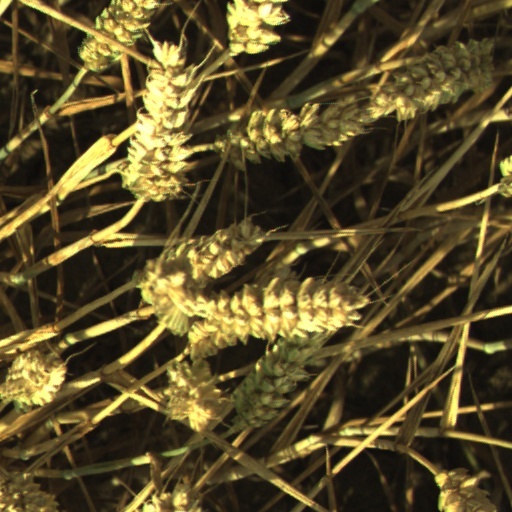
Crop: wheat